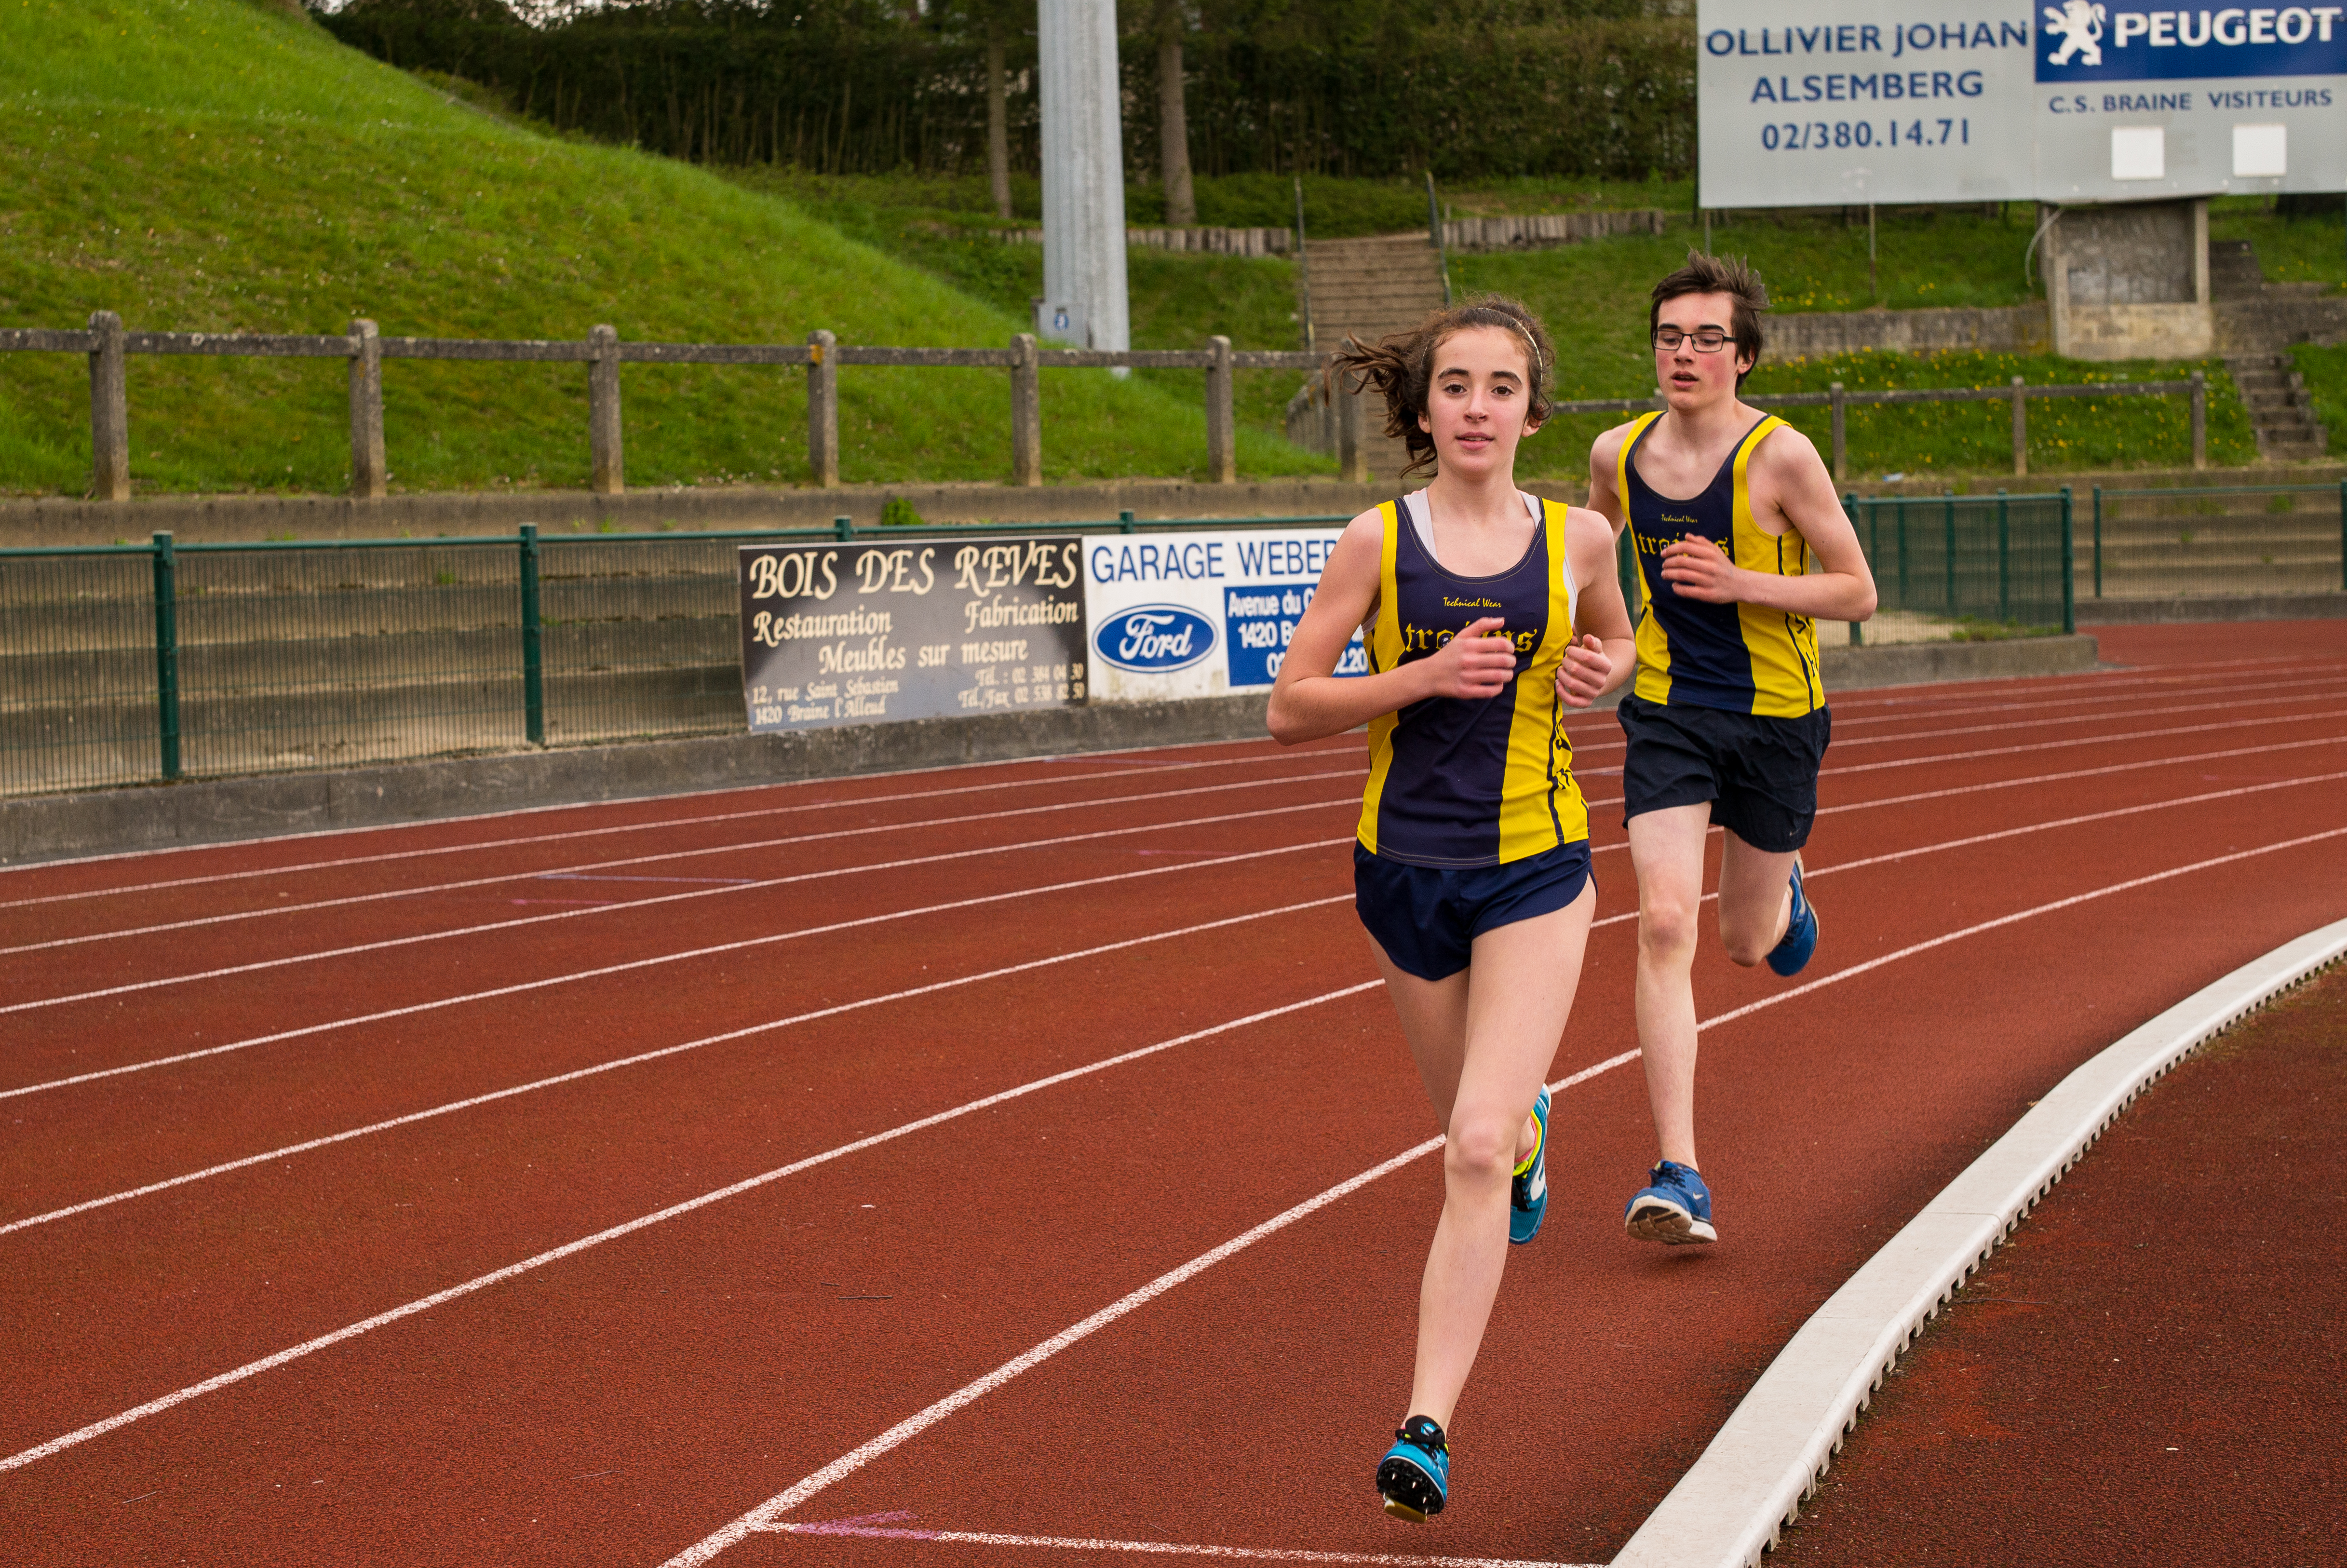
track, sport, field, running, run, spring, high, runner, ash, belgium, 2016, race, competition, hague, international, girls, brussels, m, american, team, sports, boys, 50, school, st, runners, johns, leica, 240, summilux, athlete, athletics, athletes, meet, waterloo, sprint, human action, duathlon, track and field athletics, heptathlon, middle distance running, 800 metres, 4 100 metres relay